Charles Bateman-Hanbury-Kincaid-Lennox

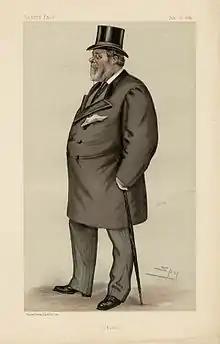

The Hon. Charles Spencer Bateman-Hanbury-Kincaid-Lennox (1827 – 22 March 1912), known as Charles Bateman-Hanbury until 1862, was a British Conservative Party politician.